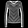
Label: Pullover